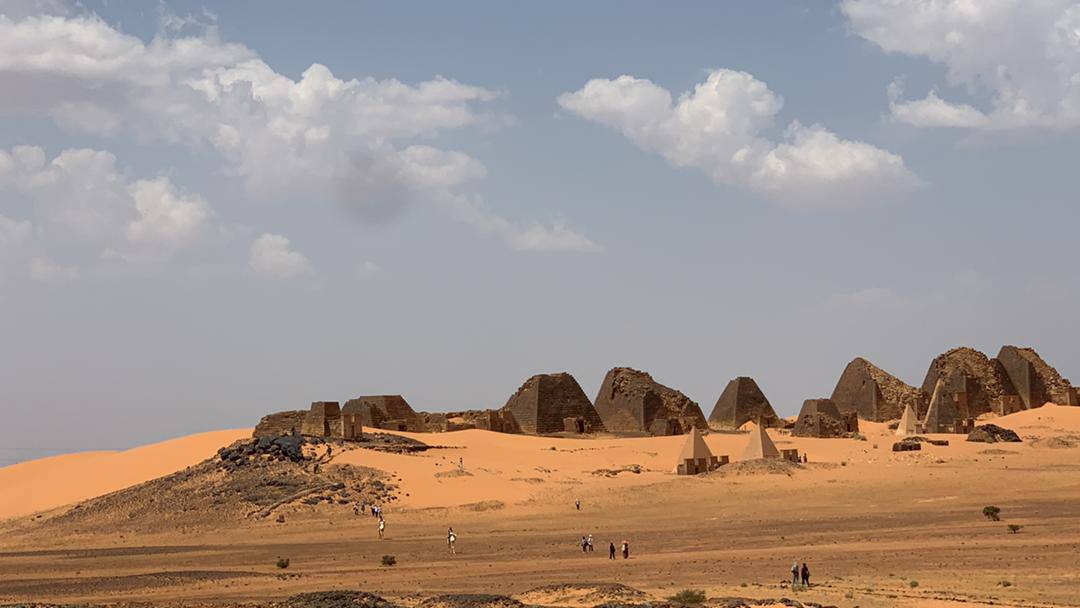
الوصف بالفصحى: منظر واسع لأهرامات كثيرة في الصحراء
الوصف بالعامية السودانية: منظر واسع لأهرامات كتيرة في الصحراء
التصنيف: Urban & City Life
التصنيف الفرعي: Archaeological Landscape